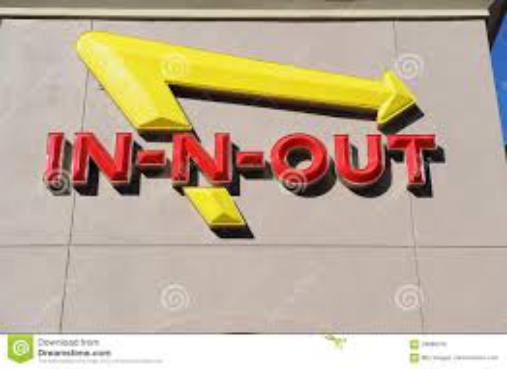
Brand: In-N-Out Burger
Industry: Food